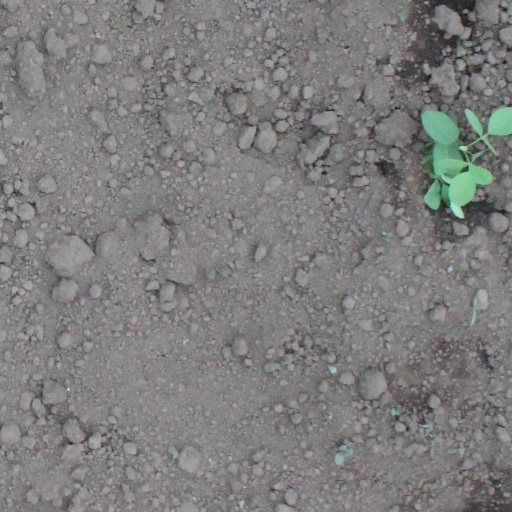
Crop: soybean